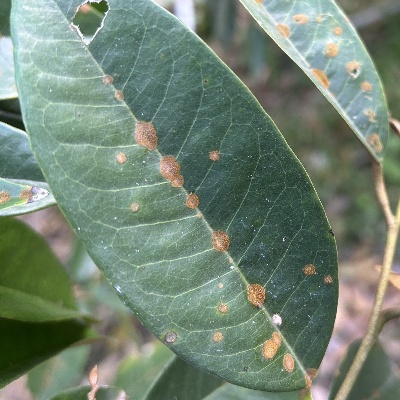
Label: Leaf_Algal